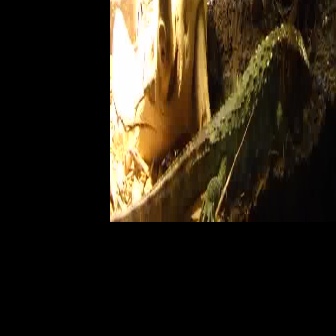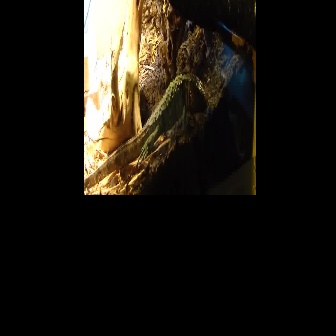
  Please identify the target specified by the bounding box [110,18,311,220] in the first image and locate it in the second image. Return the coordinates in [x_min,y_min,x_max,y_max] format.
Answer: [84,69,207,193]